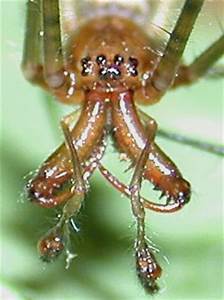
Label: spider